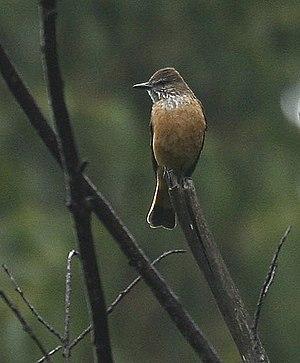
Le Moucherolle à gorge rayée, appelé également Moucherolle solitaire, est une espèce de passereau placée dans la famille des Tyrannidae.